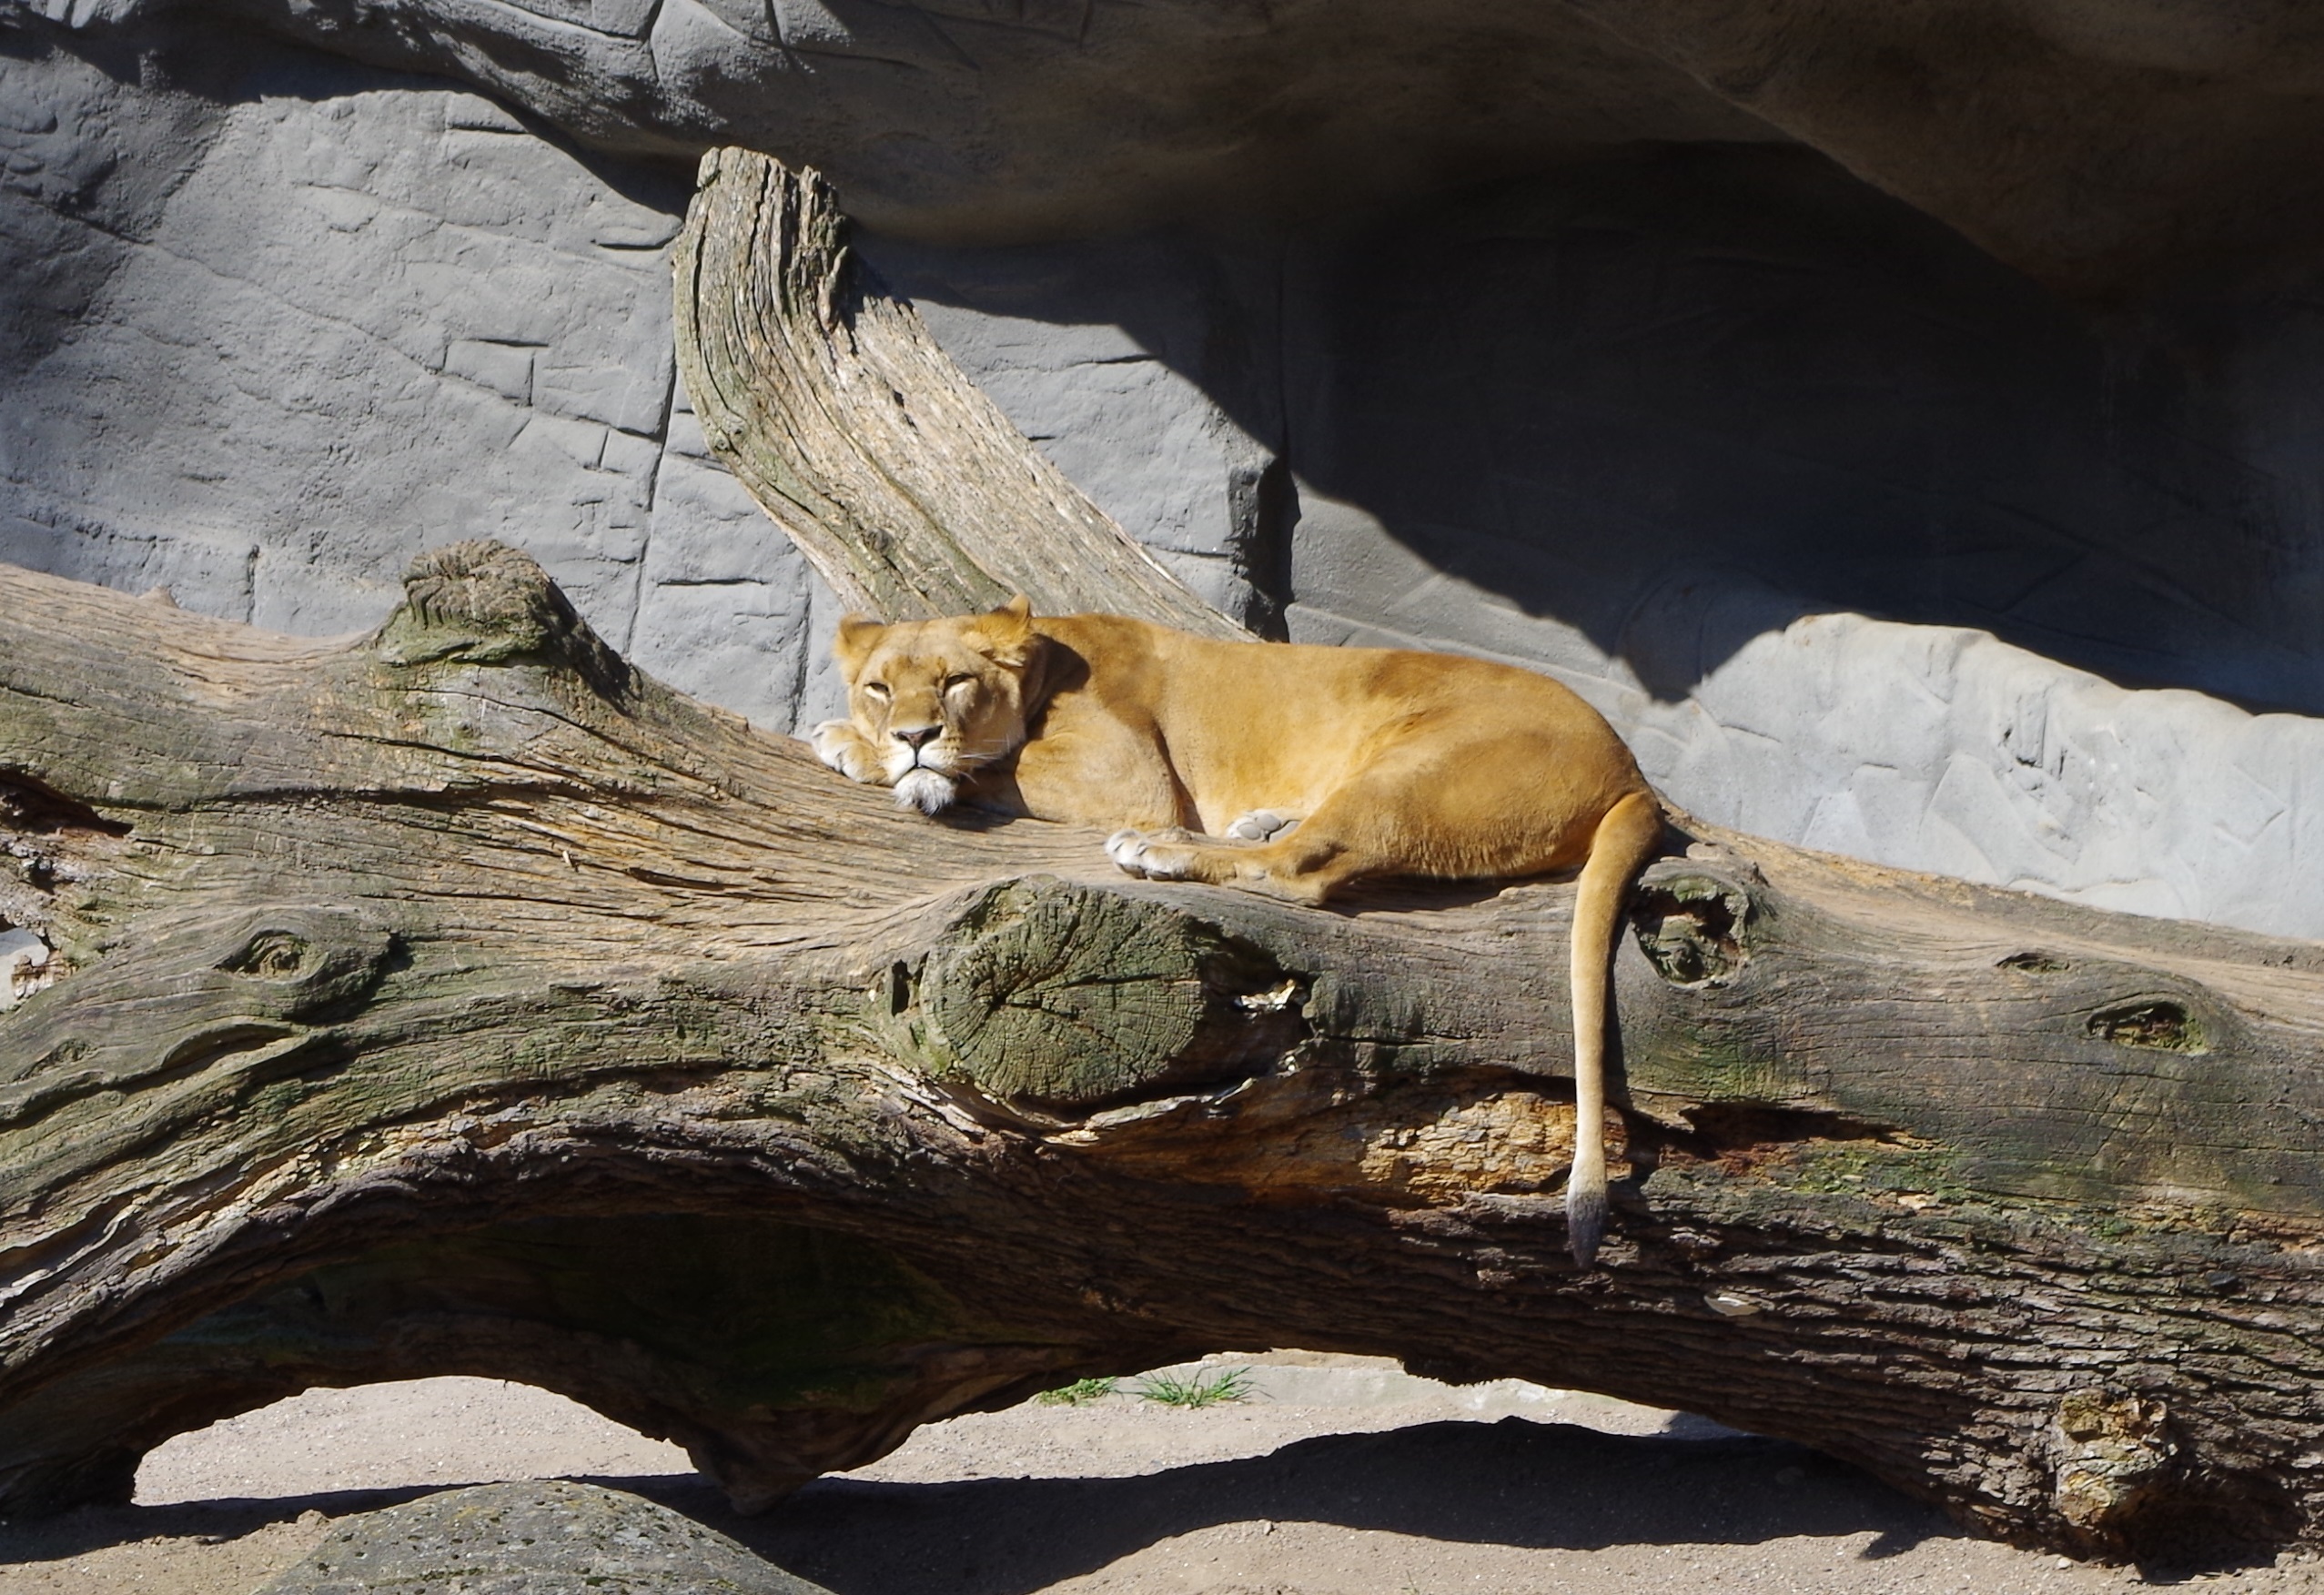
nature, wildlife, zoo, mammal, predator, fauna, lion, lioness, big cat, wild animal, wildcat, cougar, big cats, cat like mammal